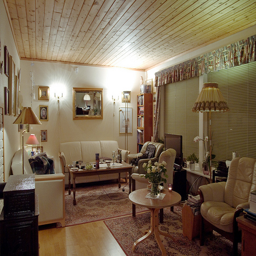
A couch and a chair in a small room.
A comfortable living room has an oak ceiling.
A living area with sofa, chairs and multiple lamps.
The large room has a lot of furniture in it.
Large furnished living room with white furniture and hardwood floors.